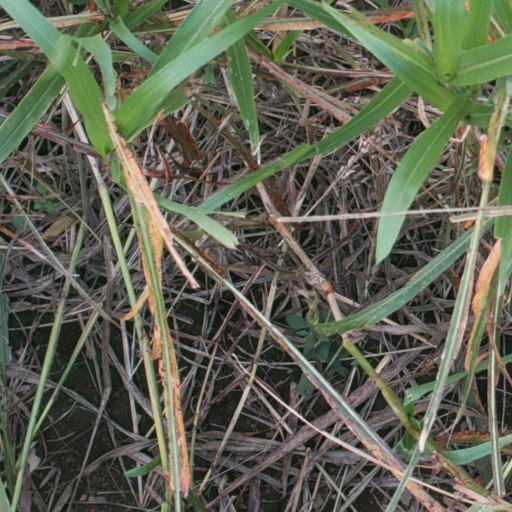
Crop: sorghum